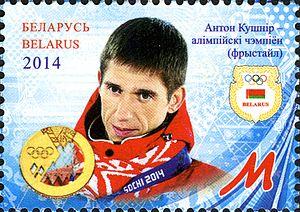
Anton Kushnir, né le 13 octobre 1984 en, est un skieur acrobatique biélorusse spécialisé dans le saut acrobatique.